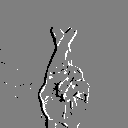
ASL letter: r